Hudson's Bay (department store)

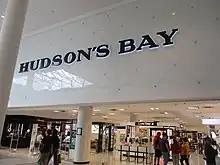
Hudson's Bay in Chinook Centre in Calgary, Alberta

The diversification of the Hudson's Bay Company (HBC) became necessary with the decline of fur trade in the latter half of the 19th century, and the Deed of Surrender in which ownership of the North-Western Territory and Rupert's Land was transferred from HBC to the newly established country of Canada in 1870. The first Hudson's Bay Company store opened in 1881 in Winnipeg, Manitoba, with an inventory consisting of dry goods, groceries, and hardware. HBC reorganized into fur trade, lands sales, and retail divisions in 1910. With the guidance of a director from the British department store Harrods, they began construction of full-line department stores in 1913. This "modernization program" resulted in the "original six" department stores in Calgary and Edmonton in Alberta; Vancouver and Victoria in British Columbia; Winnipeg in Manitoba; and Saskatoon in Saskatchewan.